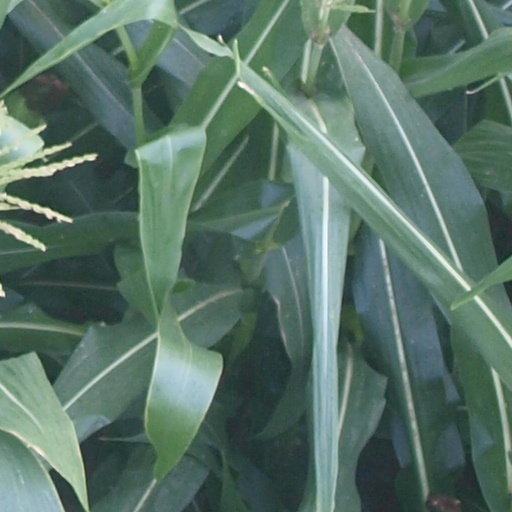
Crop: maize; corn